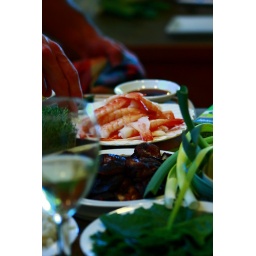
Shrimp sitting on a plate in the midst of a sea of vegetables while the chef works his magic in the background.